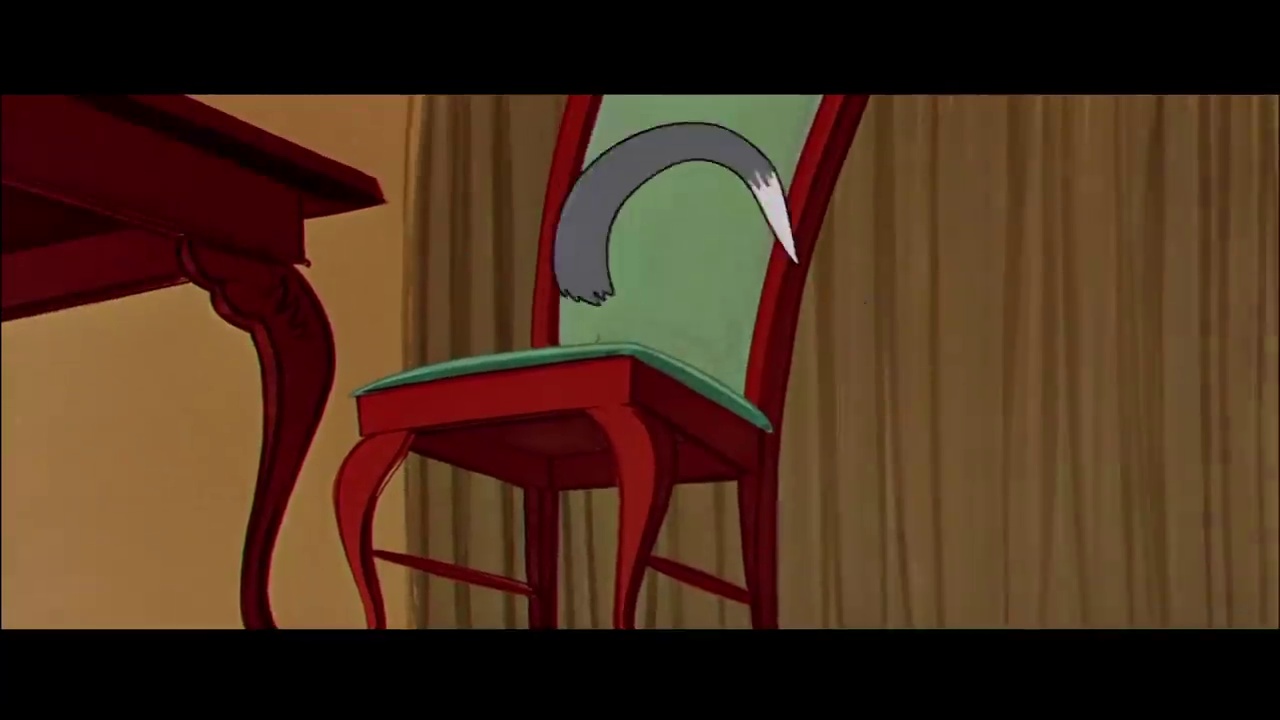
Portrait style: Cartoon Portrait